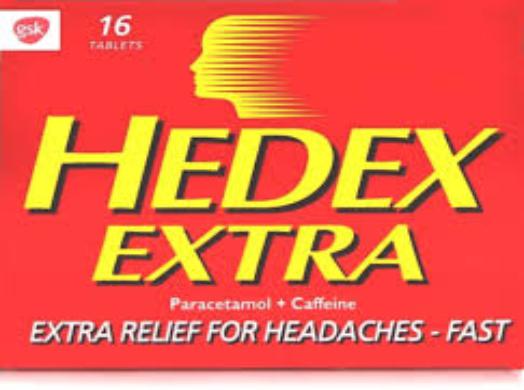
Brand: Hedex
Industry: Others